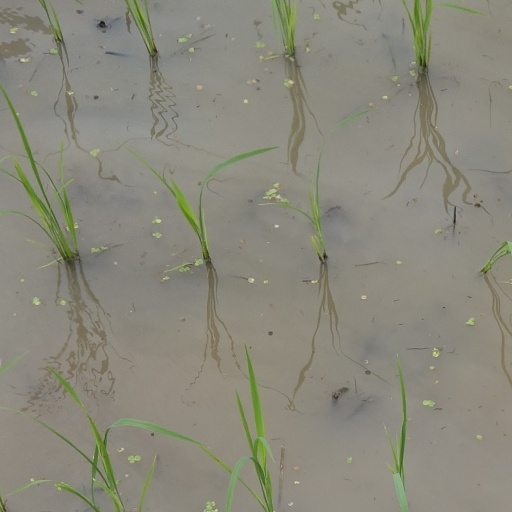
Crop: rice